Ruth Atkinson

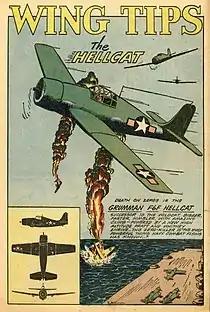
Her creation Patsy Walker would become the superheroine "Hellcat" in 1976, but Ruth Atkinson was drawing Hellcats long before then. From "Wings Comics" #45 (Nov. 1944).

Born in Toronto, Ontario, Canada, Ruth Atkinson as an infant moved with her family to upstate New York.